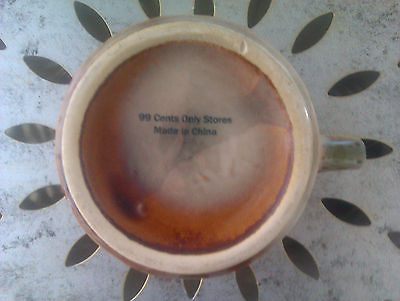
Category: mug